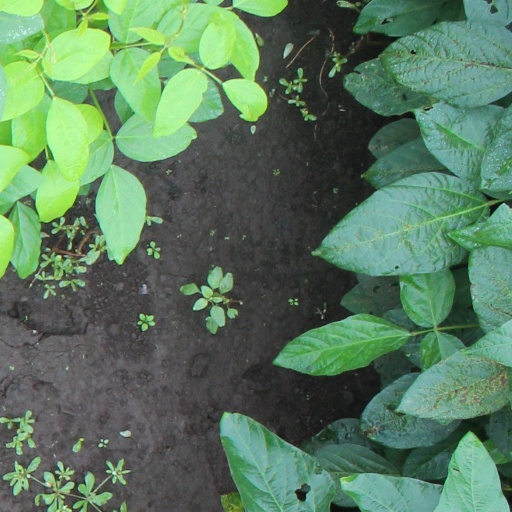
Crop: soybean